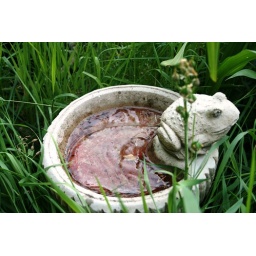
frog bird bath with stone drop in water